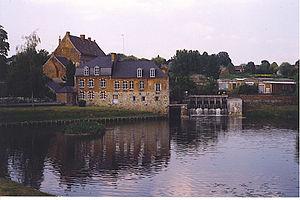
Maroilles est une commune française située dans le département du Nord, en région Hauts-de-France.